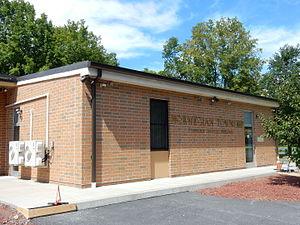
Norwegian Township est un township situé au centre du comté de Schuylkill, en Pennsylvanie, aux États-Unis. En 2010, il comptait une population de 2 310 habitants.